Kyle Moore

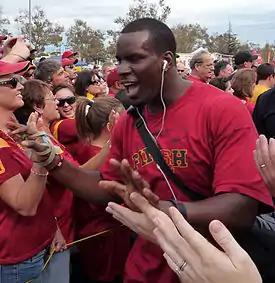
Moore on USC's traditional pregame walk to the stadium

Kyle Moore (born October 25, 1986) is an American former professional football player who was a defensive end in the National Football League (NFL). He played college football for the USC Trojans and was selected by the Tampa Bay Buccaneers in the fourth round of the 2009 NFL draft. Moore was also a member of the Detroit Lions, Buffalo Bills, Chicago Bears, and Toronto Argonauts.